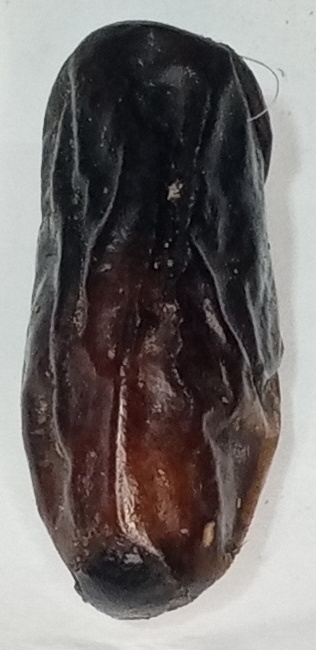
Variety: gajar
Size: medium
Grade: grade-1